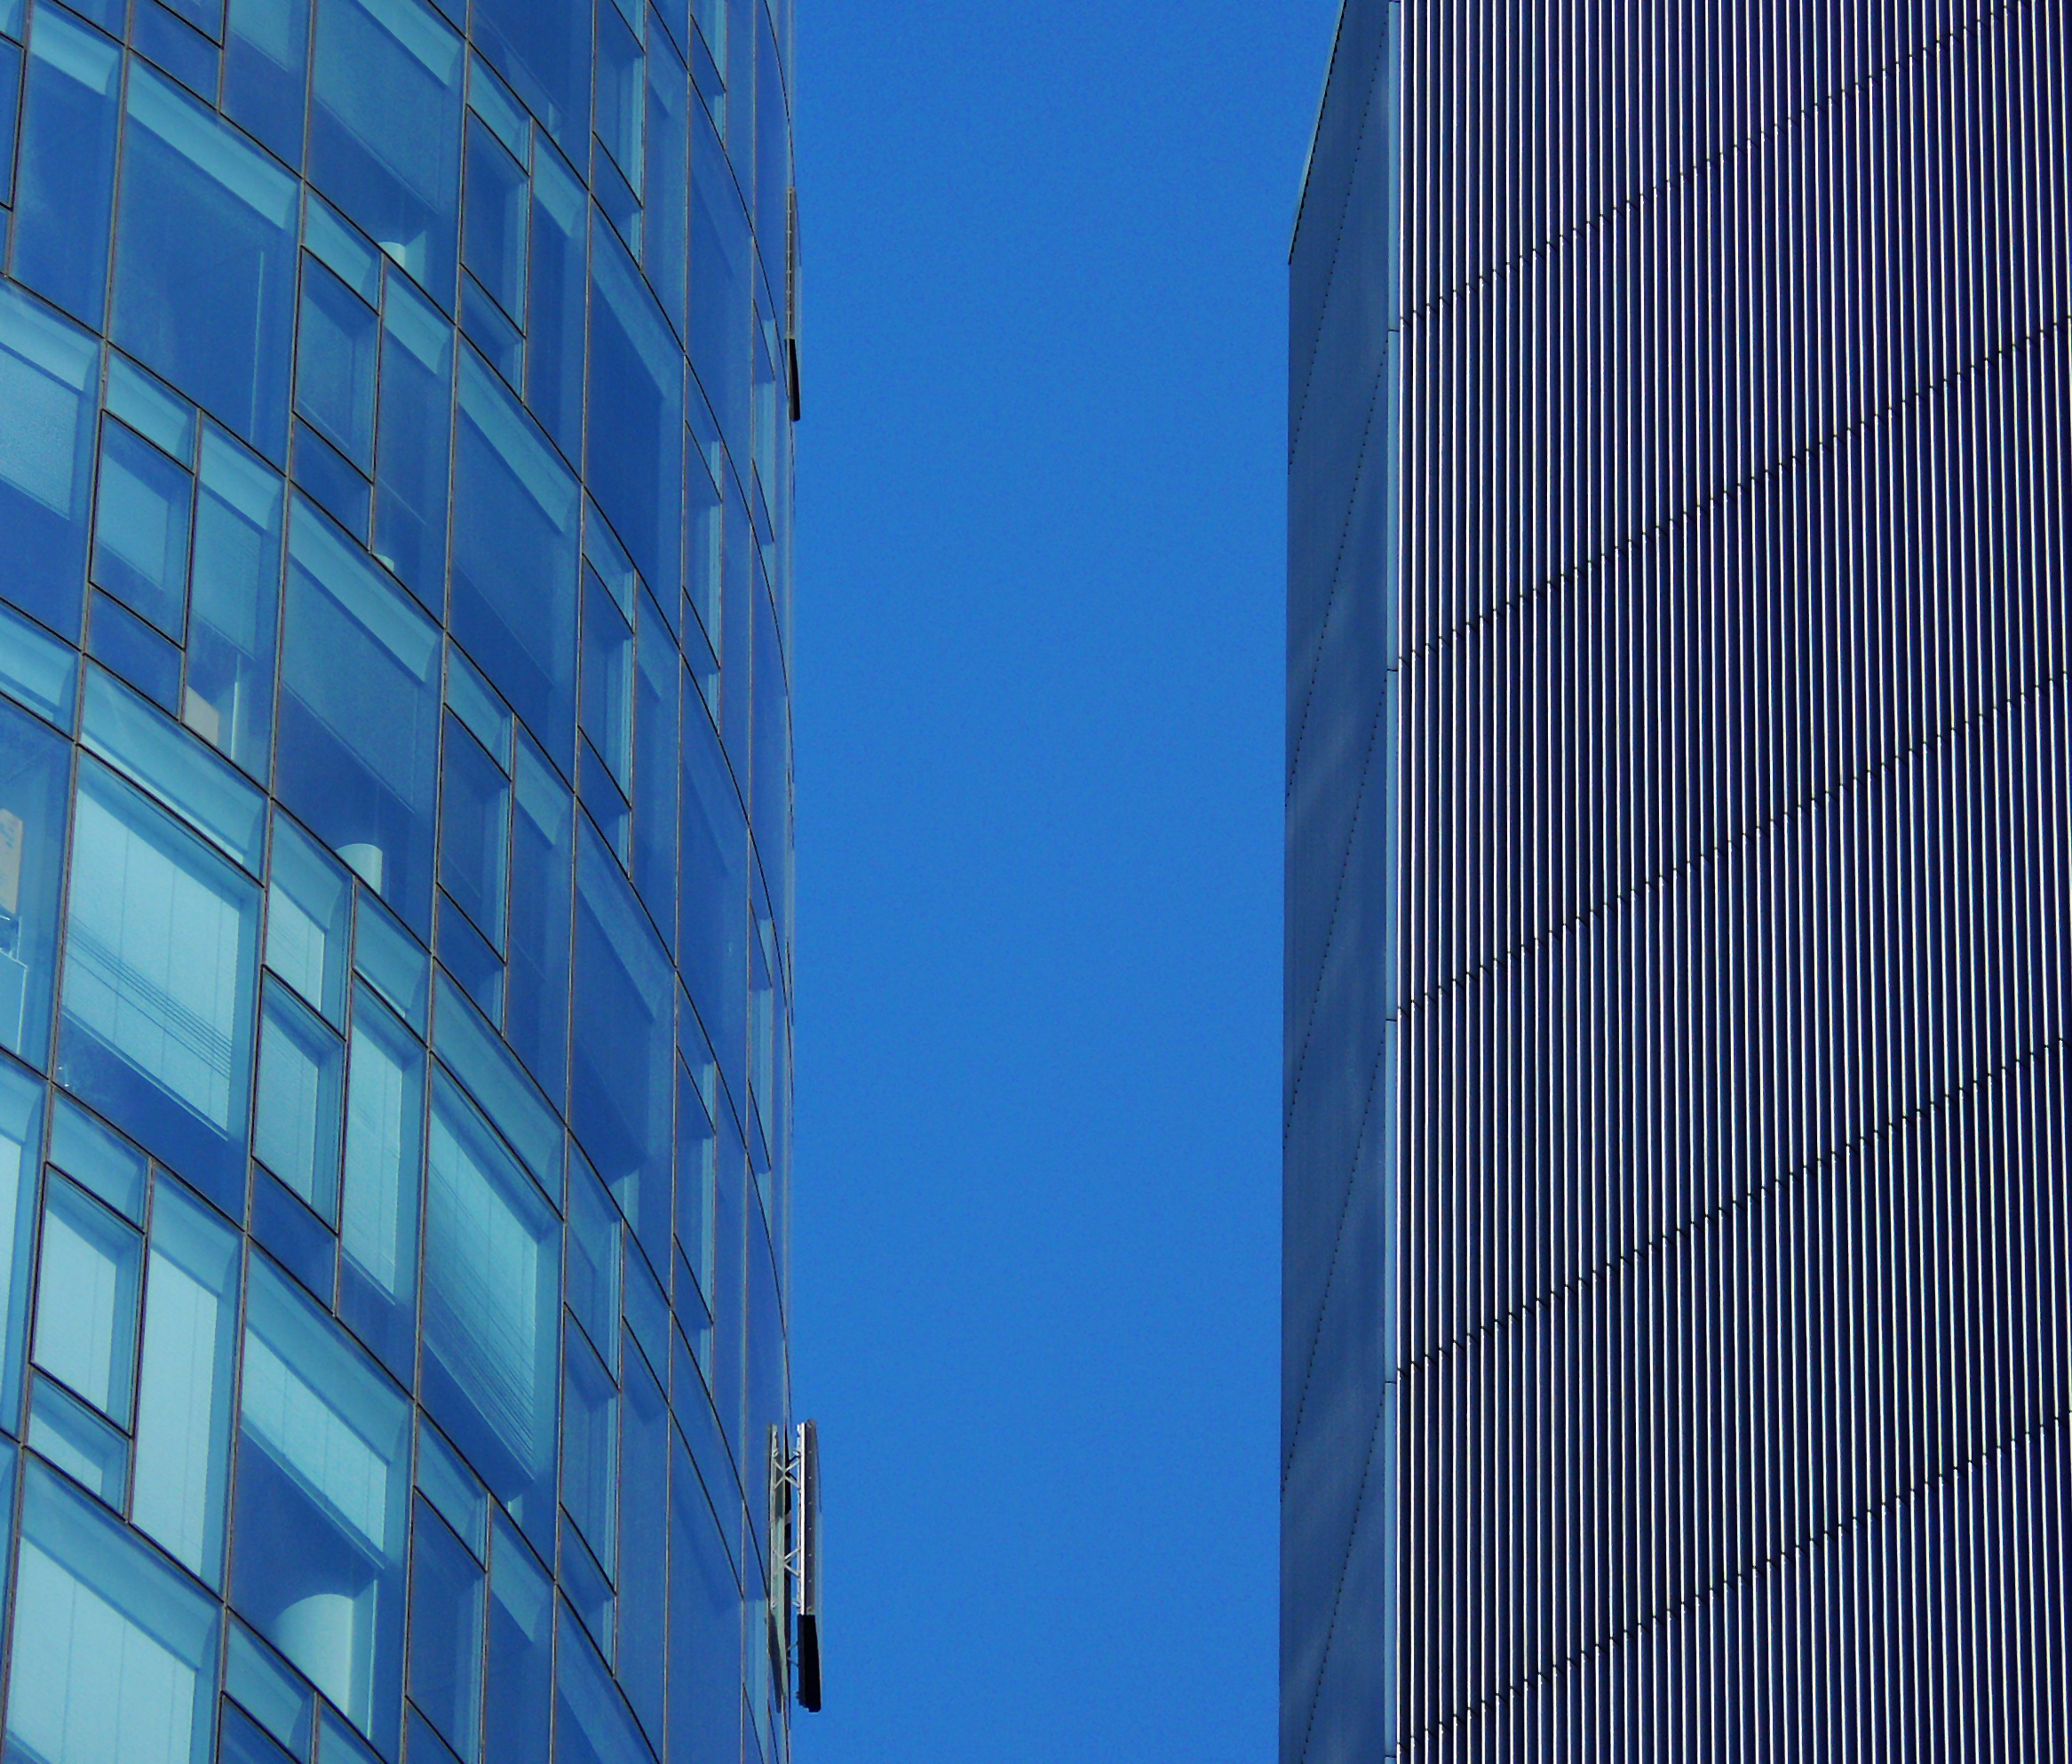
architecture, window, glass, building, skyscraper, downtown, line, facade, blue, modern, tower block, skyscrapers, mirroring, metropolis, glass facades, mirror glass, urban area, metropolitan area, construction technology